Fred Beir

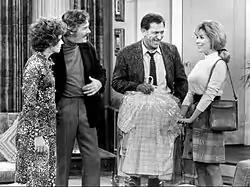
Beir (left) with Joan Hotchkis, Jack Klugman and Janis Hansen in "The Odd Couple", 1971

Born in Niagara Falls, New York, Beir began his career in 1950, appearing in the television series "The Philco Television Playhouse". He also appeared on Broadway in "The Terrible Swift Sword" (1955). He continued to star or co-star in films and guest-star in television programs.